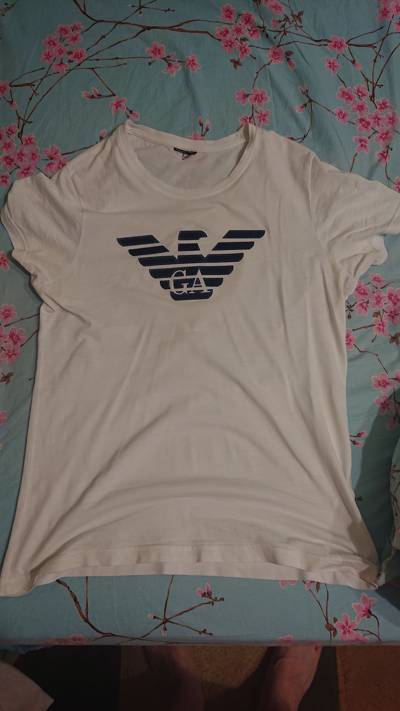
Waste category: clothes